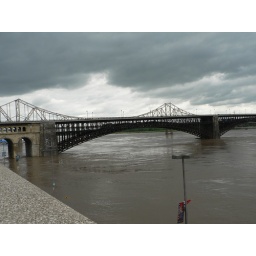
high water under bridge